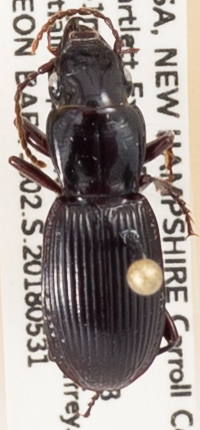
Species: Pterostichus rostratus
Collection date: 2018-05-31 04:00:00
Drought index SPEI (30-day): -1.498
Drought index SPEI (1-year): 0.694
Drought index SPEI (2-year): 0.32